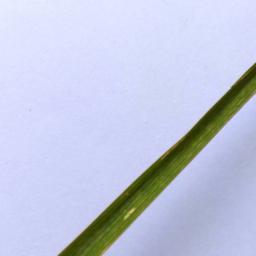
Label: Rice___Leaf_Blast